New England Institute of Religious Research

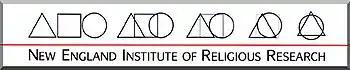
Organization logo

New England Institute of Religious Research (NEIRR) is a countercult ministry located in Massachusetts which provides information on groups which it considers to be cults. It provides training, counseling, and assistance to individuals who are involved with such groups. The organization also runs a retreat center called the Meadow Haven Retreat and Recovery Center.